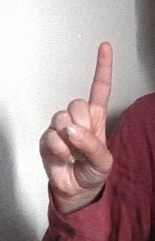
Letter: bb